Environmental issues in Africa

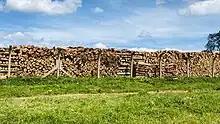
Piles of chopped dry ecalyptus wood next to Igara Secondary school near Butare town in Bushenyi district in Western Uganda 05

Deforestation is an issue, and forests are important in Africa, as populations have relied heavily on them to provide basic needs. Woods are used for shelter, clothing, agricultural elements, and much more. Woodland supplies are also used to create medicines and a wide variety of food. Some of these foods include fruits, nuts, honey, and much more. Wood is crucial for economic gain in Africa, especially in developing countries. Forests also help the environment. It is estimated that the green belt of Africa contains over 1.5 million species. Without the forest habitat to protect the species, the populations are at risk. The livelihoods of millions of people and species are at risk with deforestation. The act is a domino effect that affects multiple aspects of a community, ecosystem, and economy.